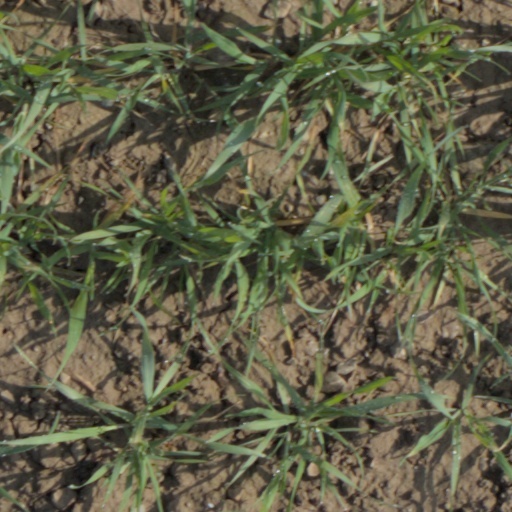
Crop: wheat